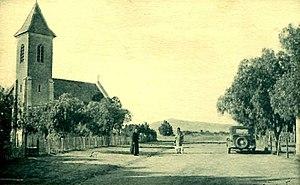
Église de Gafsa en Tunisie dans les années 1930
L'église Saint-Joseph de Gafsa, située dans la ville de Gafsa en Tunisie, est une église catholique bâtie en 1912 à l'époque du protectorat français. Cédée au gouvernement tunisien au moment des nationalisations des compagnies minières, elle est actuellement utilisée par la municipalité d'El Ksar.